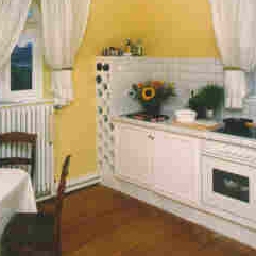
Room type: kitchen